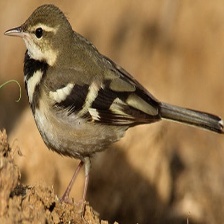
Species: FOREST WAGTAIL
Scientific name: DENDRONANTHUS INDICUS